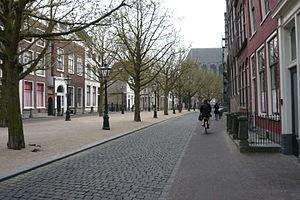
Hooglandse Kerkgracht vers Hooglandse Kerk à Leyde